White House, Bishkek

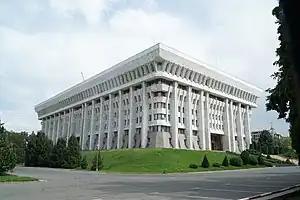

The White House is the presidential office building in Bishkek, Kyrgyzstan. The White House was the site of riots during both the 2005 Tulip Revolution and the 2010 Kyrgyzstani riots. During the 2010 riots a fire broke out and damaged portions of the building and destroyed the hard copies of many government records.